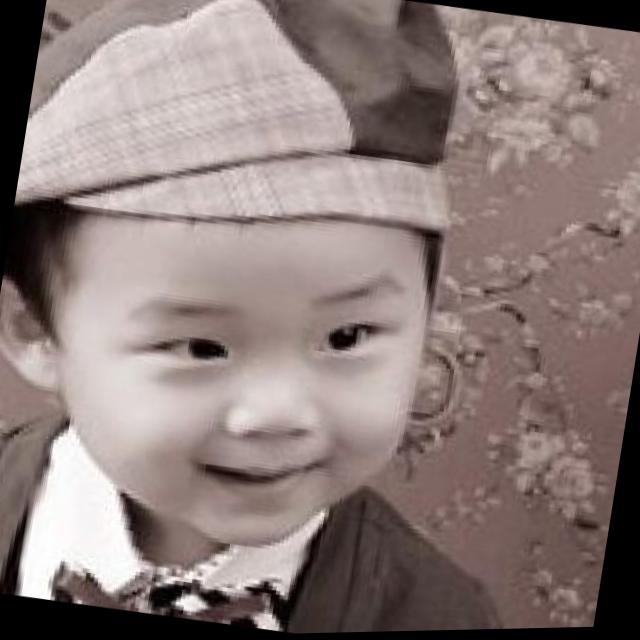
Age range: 0-12